St. Vital Centre

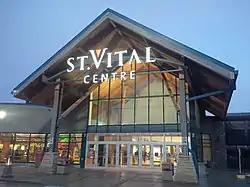
St. Vital Centre

St. Vital Shopping Centre is a retail shopping mall located at 1225 St. Mary's Road, in Winnipeg, Manitoba, Canada.